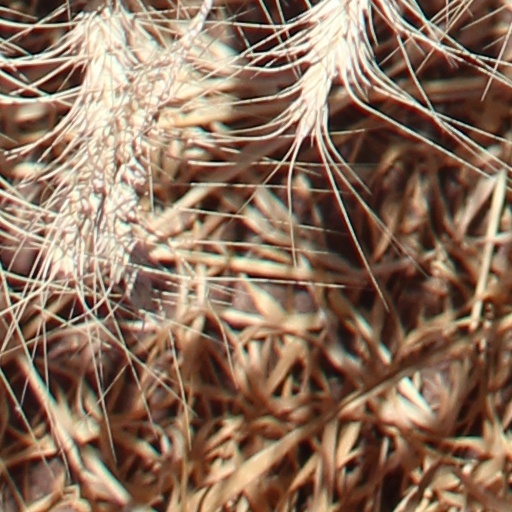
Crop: wheat